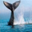
Label: whale